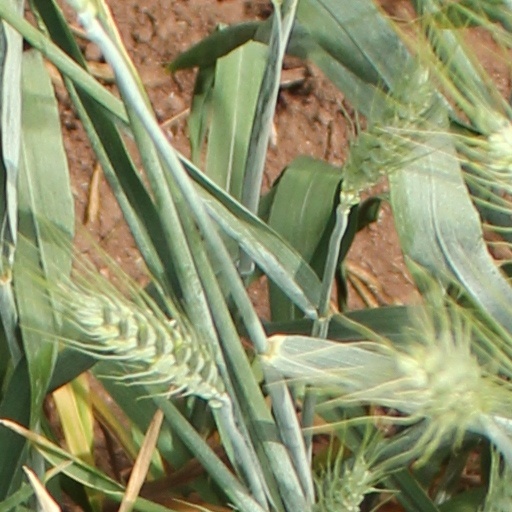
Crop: wheat